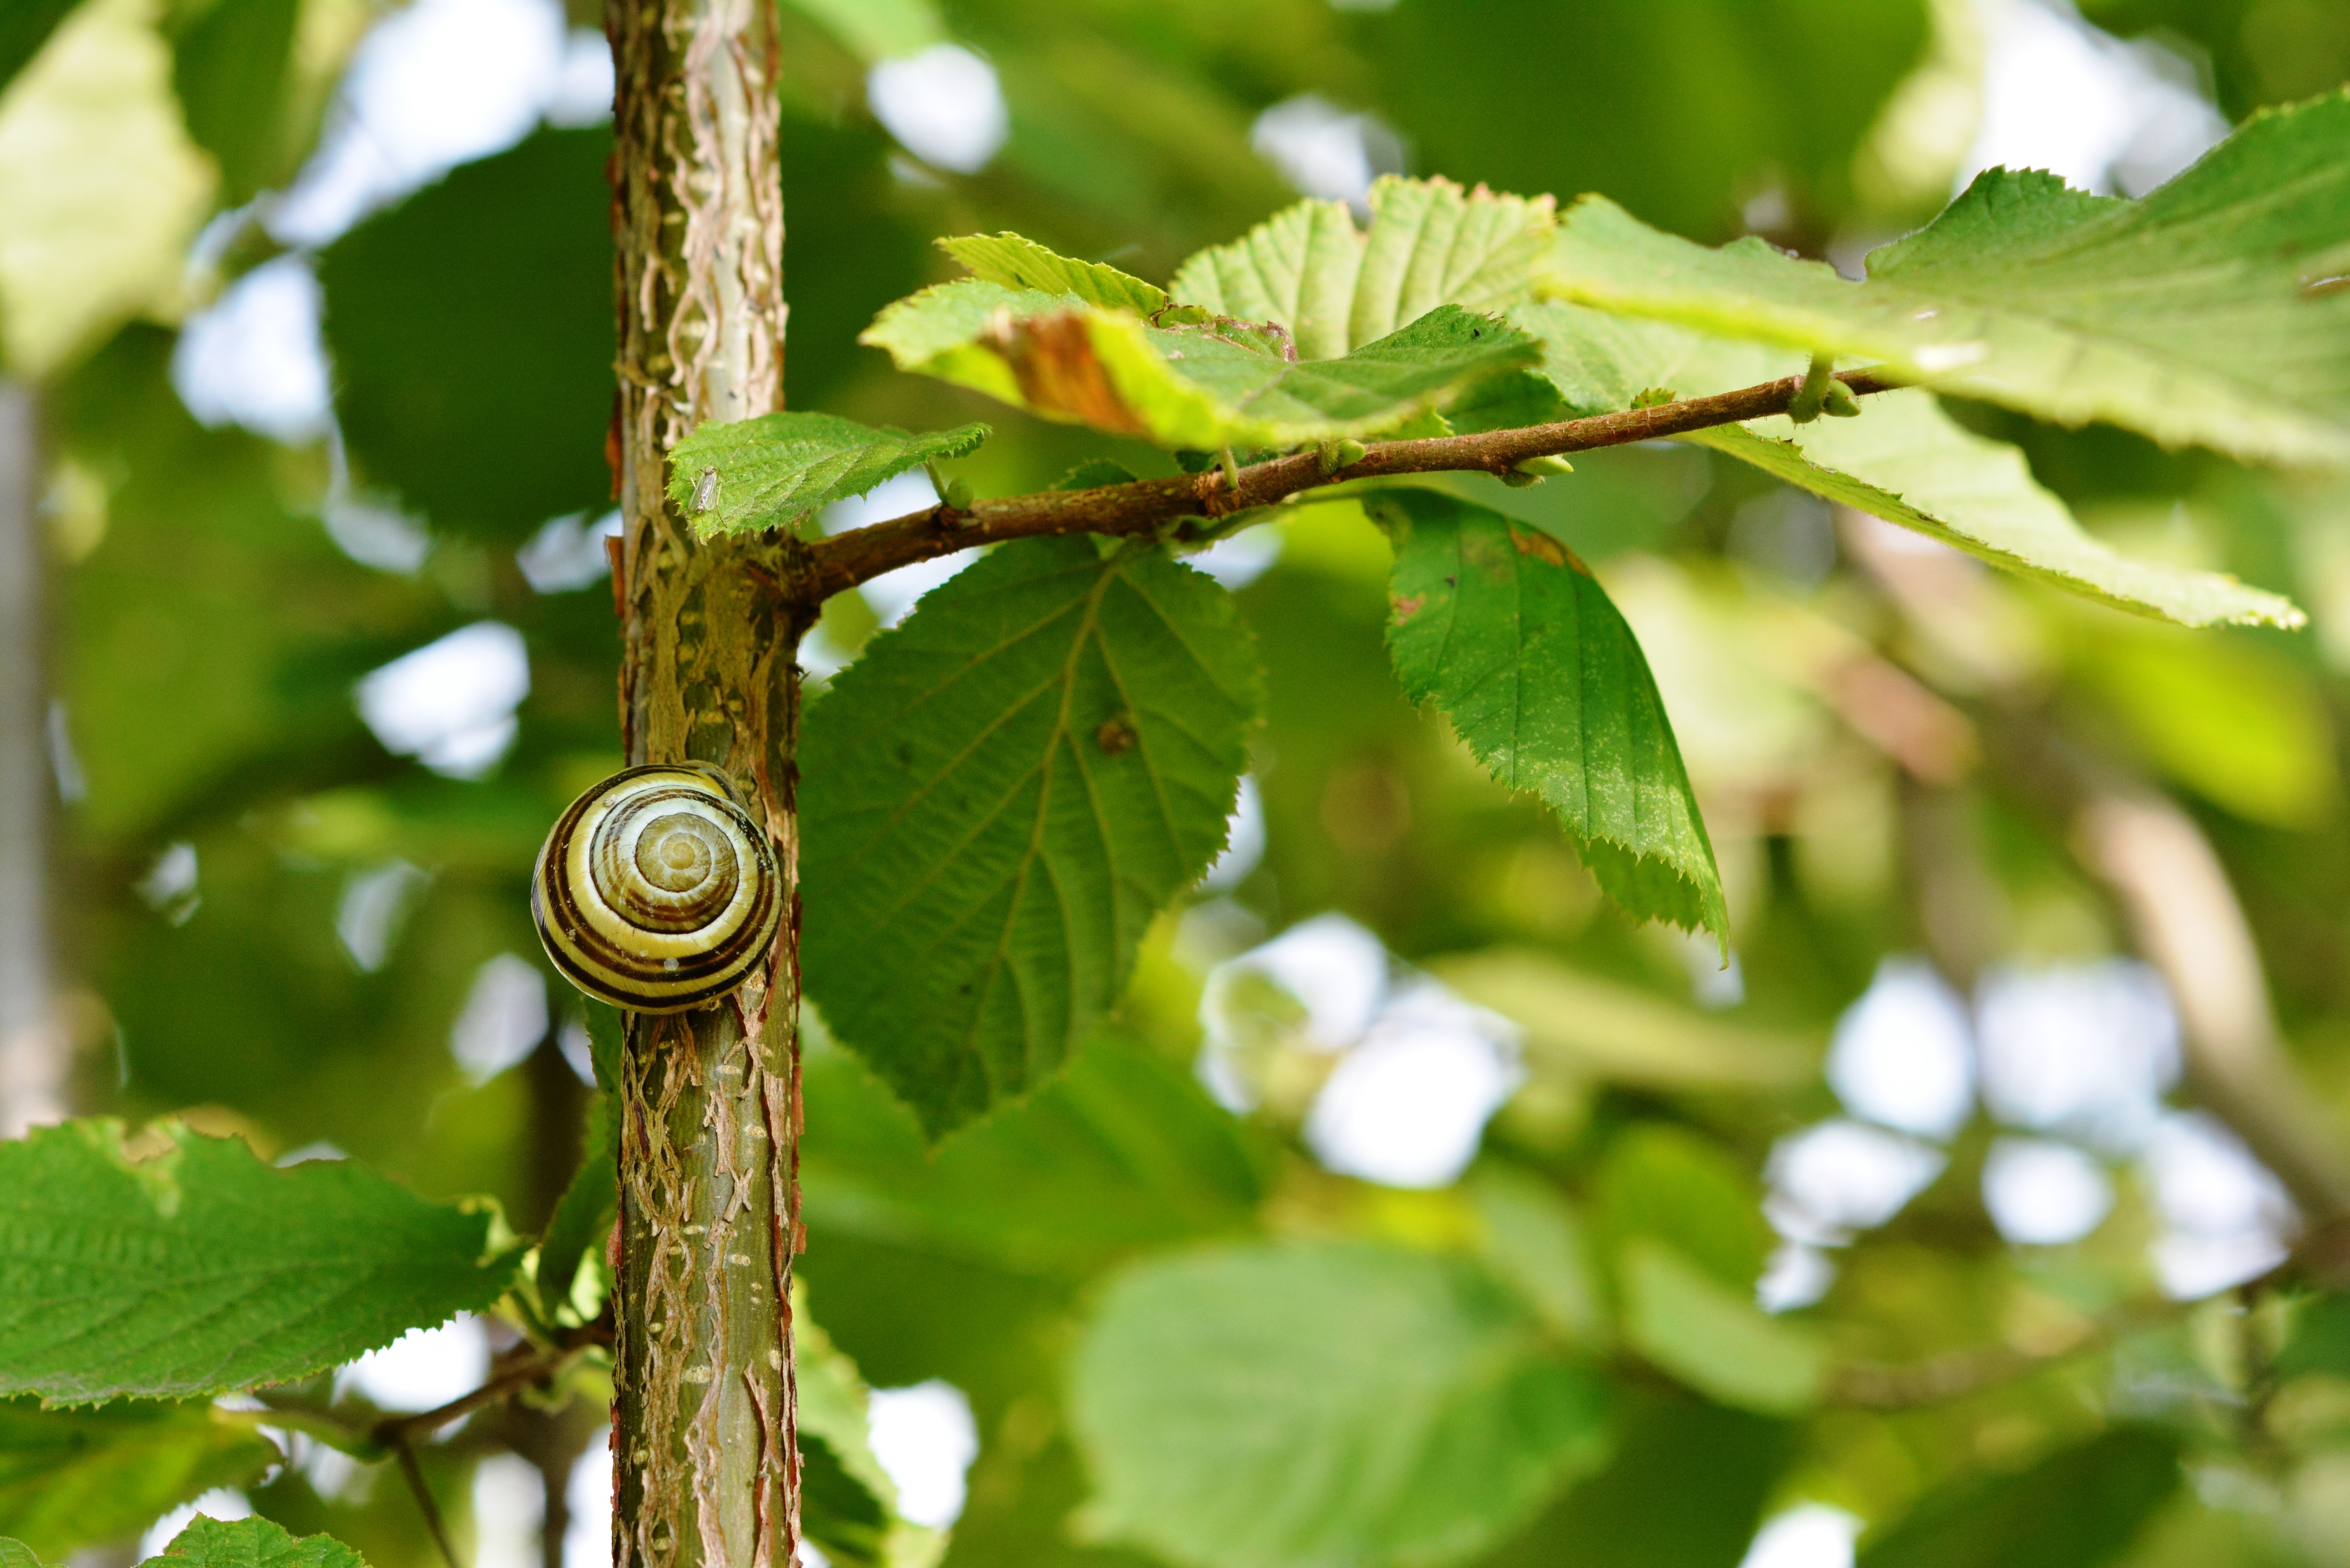
tree, nature, branch, blossom, plant, fruit, sunlight, leaf, flower, food, green, produce, autumn, botany, flora, shell, seashell, close up, snail, shrub, deciduous, hazel, macro photography, flowering plant, woody plant, land plant